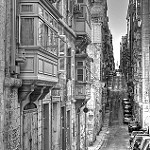
Label: street